Iota Trianguli

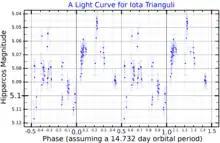
A light curve for Iota Trianguli, plotted from "Hipparcos" data

Both components of ι Trianguli are spectroscopic binaries and the brighter pair is variable. It has been given the variable star designation TZ Trianguli. The variations are due to the ellipsoidal shape of the stars as they rotate, and also it is classified as an RS Canum Venaticorum variable.